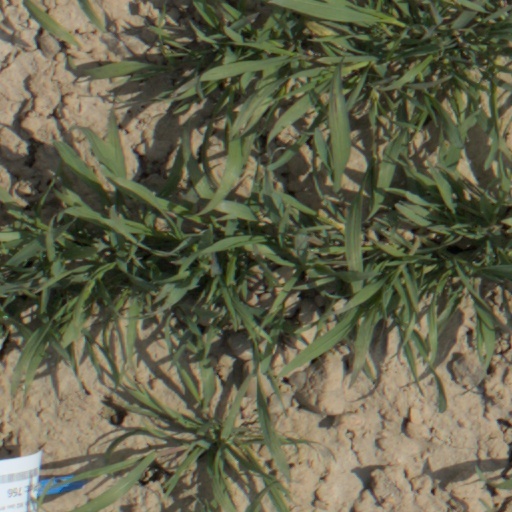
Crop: wheat